Vivian McPeak

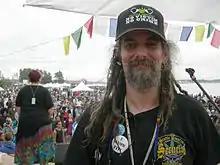
Vivian McPeak at Seattle Hempfest in 2007

Vivian McPeak (born 1958) is an American peace, social justice activist, cannabis rights activist, and musician. In Seattle, Washington. Mcpeak founded the Peace Heathens in 1988, a Seattle community action group. McPeak and Gary Cooke organized the first Seattle Hempfest in 1991, the 2-day event has grown to become the world's largest cannabis policy reform rally. McPeak, who is director of Hempfest, performed with the rock band Stickerbush in the 1980s.